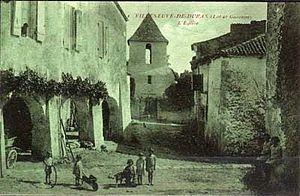
La bastide vers 1900
Villeneuve-de-Duras est une commune du Sud-Ouest de la France, située dans le département de Lot-et-Garonne.